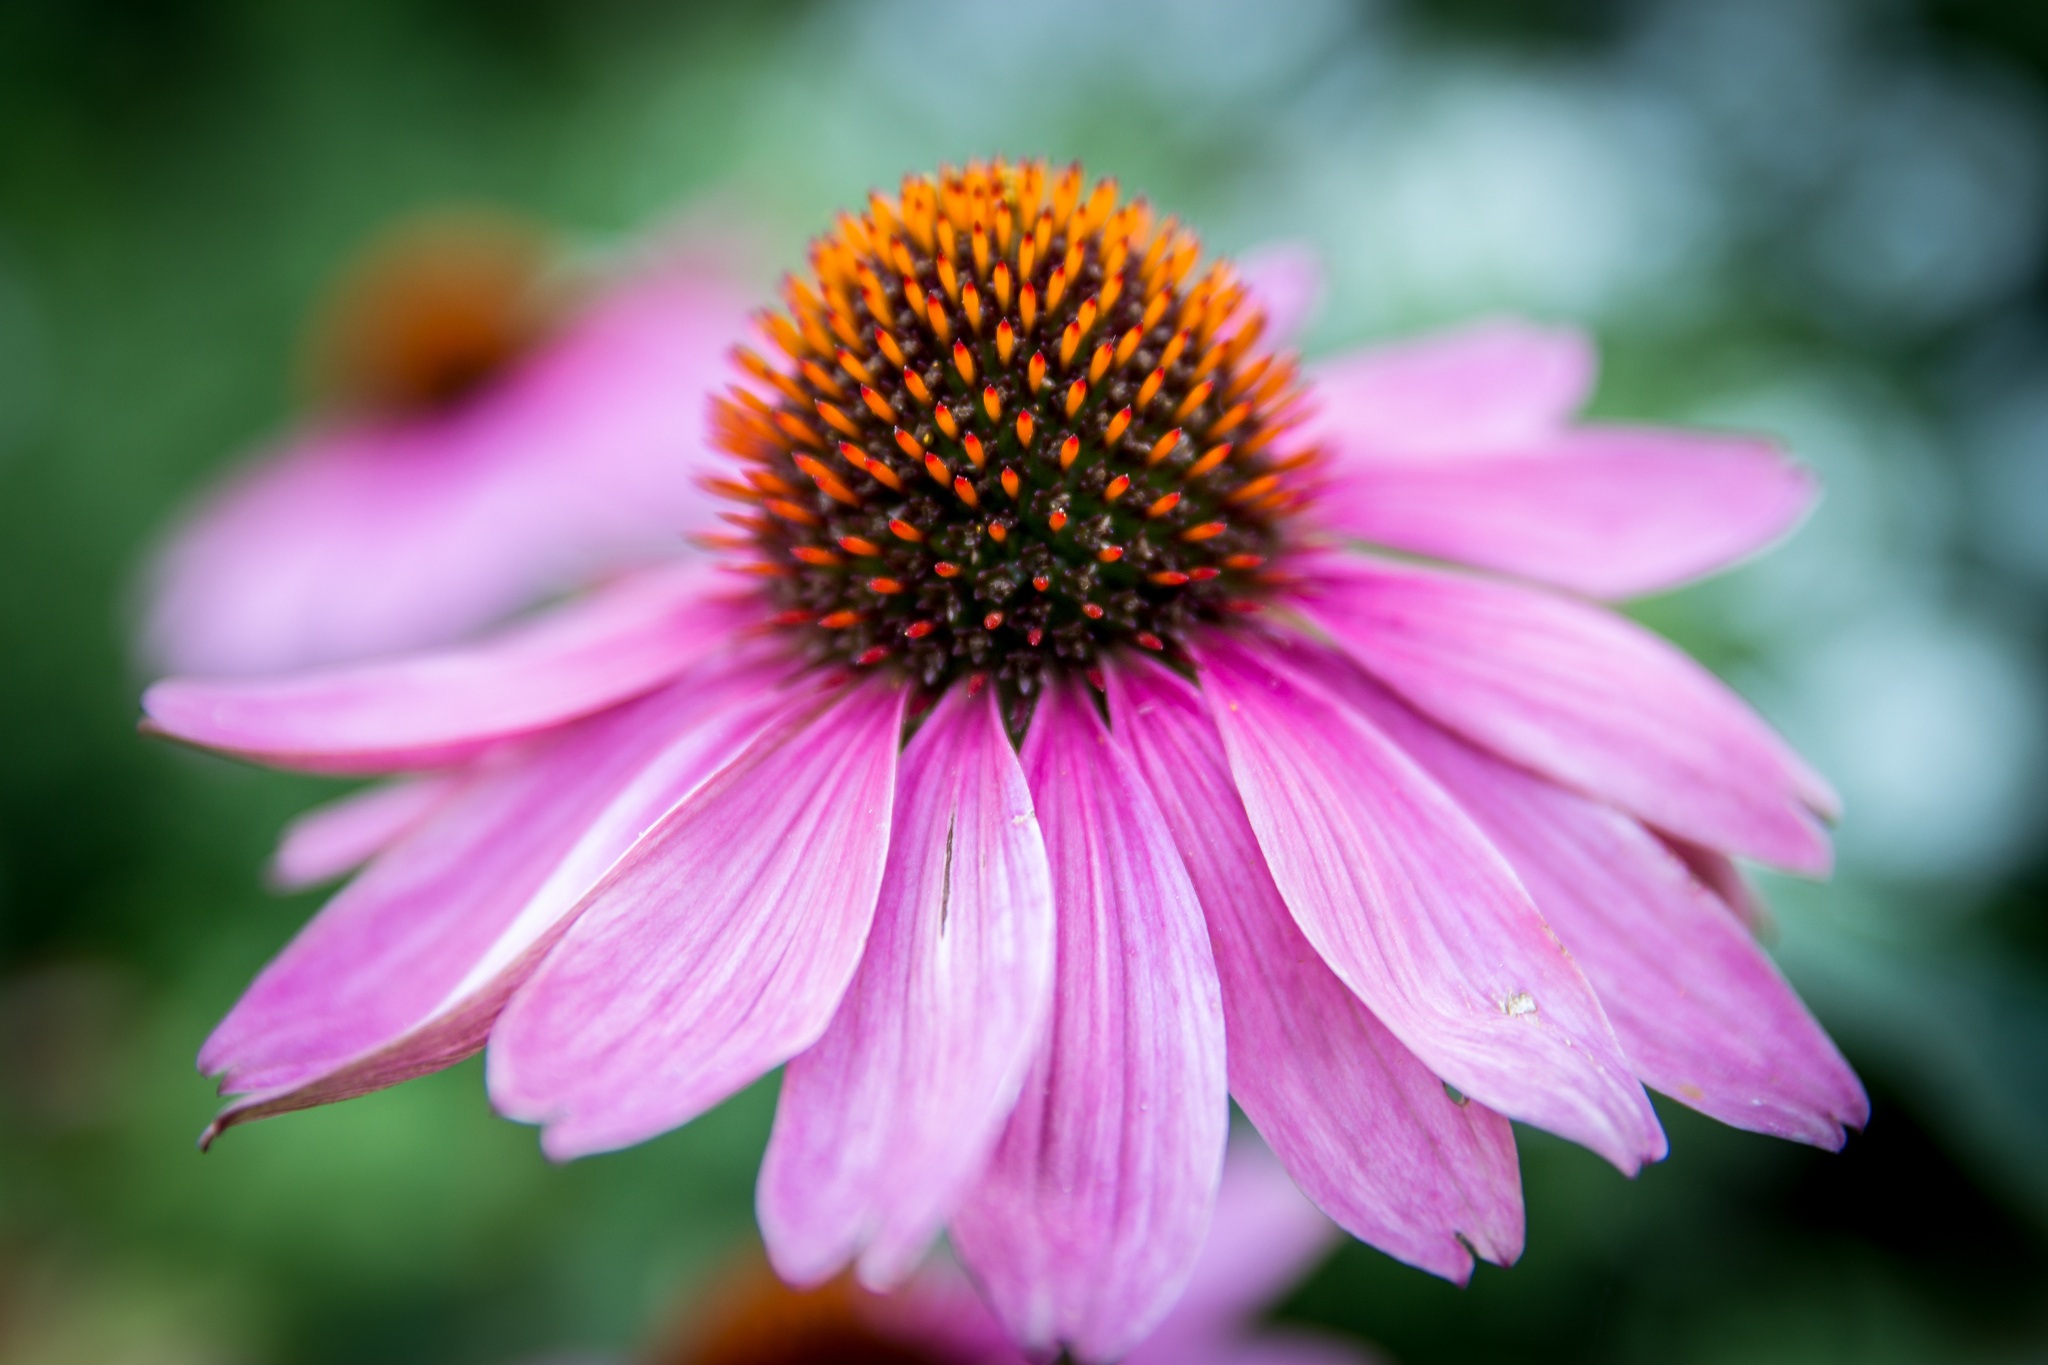
blossom, plant, photography, flower, petal, bloom, botany, pink, close, flora, wildflower, close up, coneflower, purple flower, macro photography, flowering plant, daisy family, echinacea purpurea, annual plant, plant stem, land plant